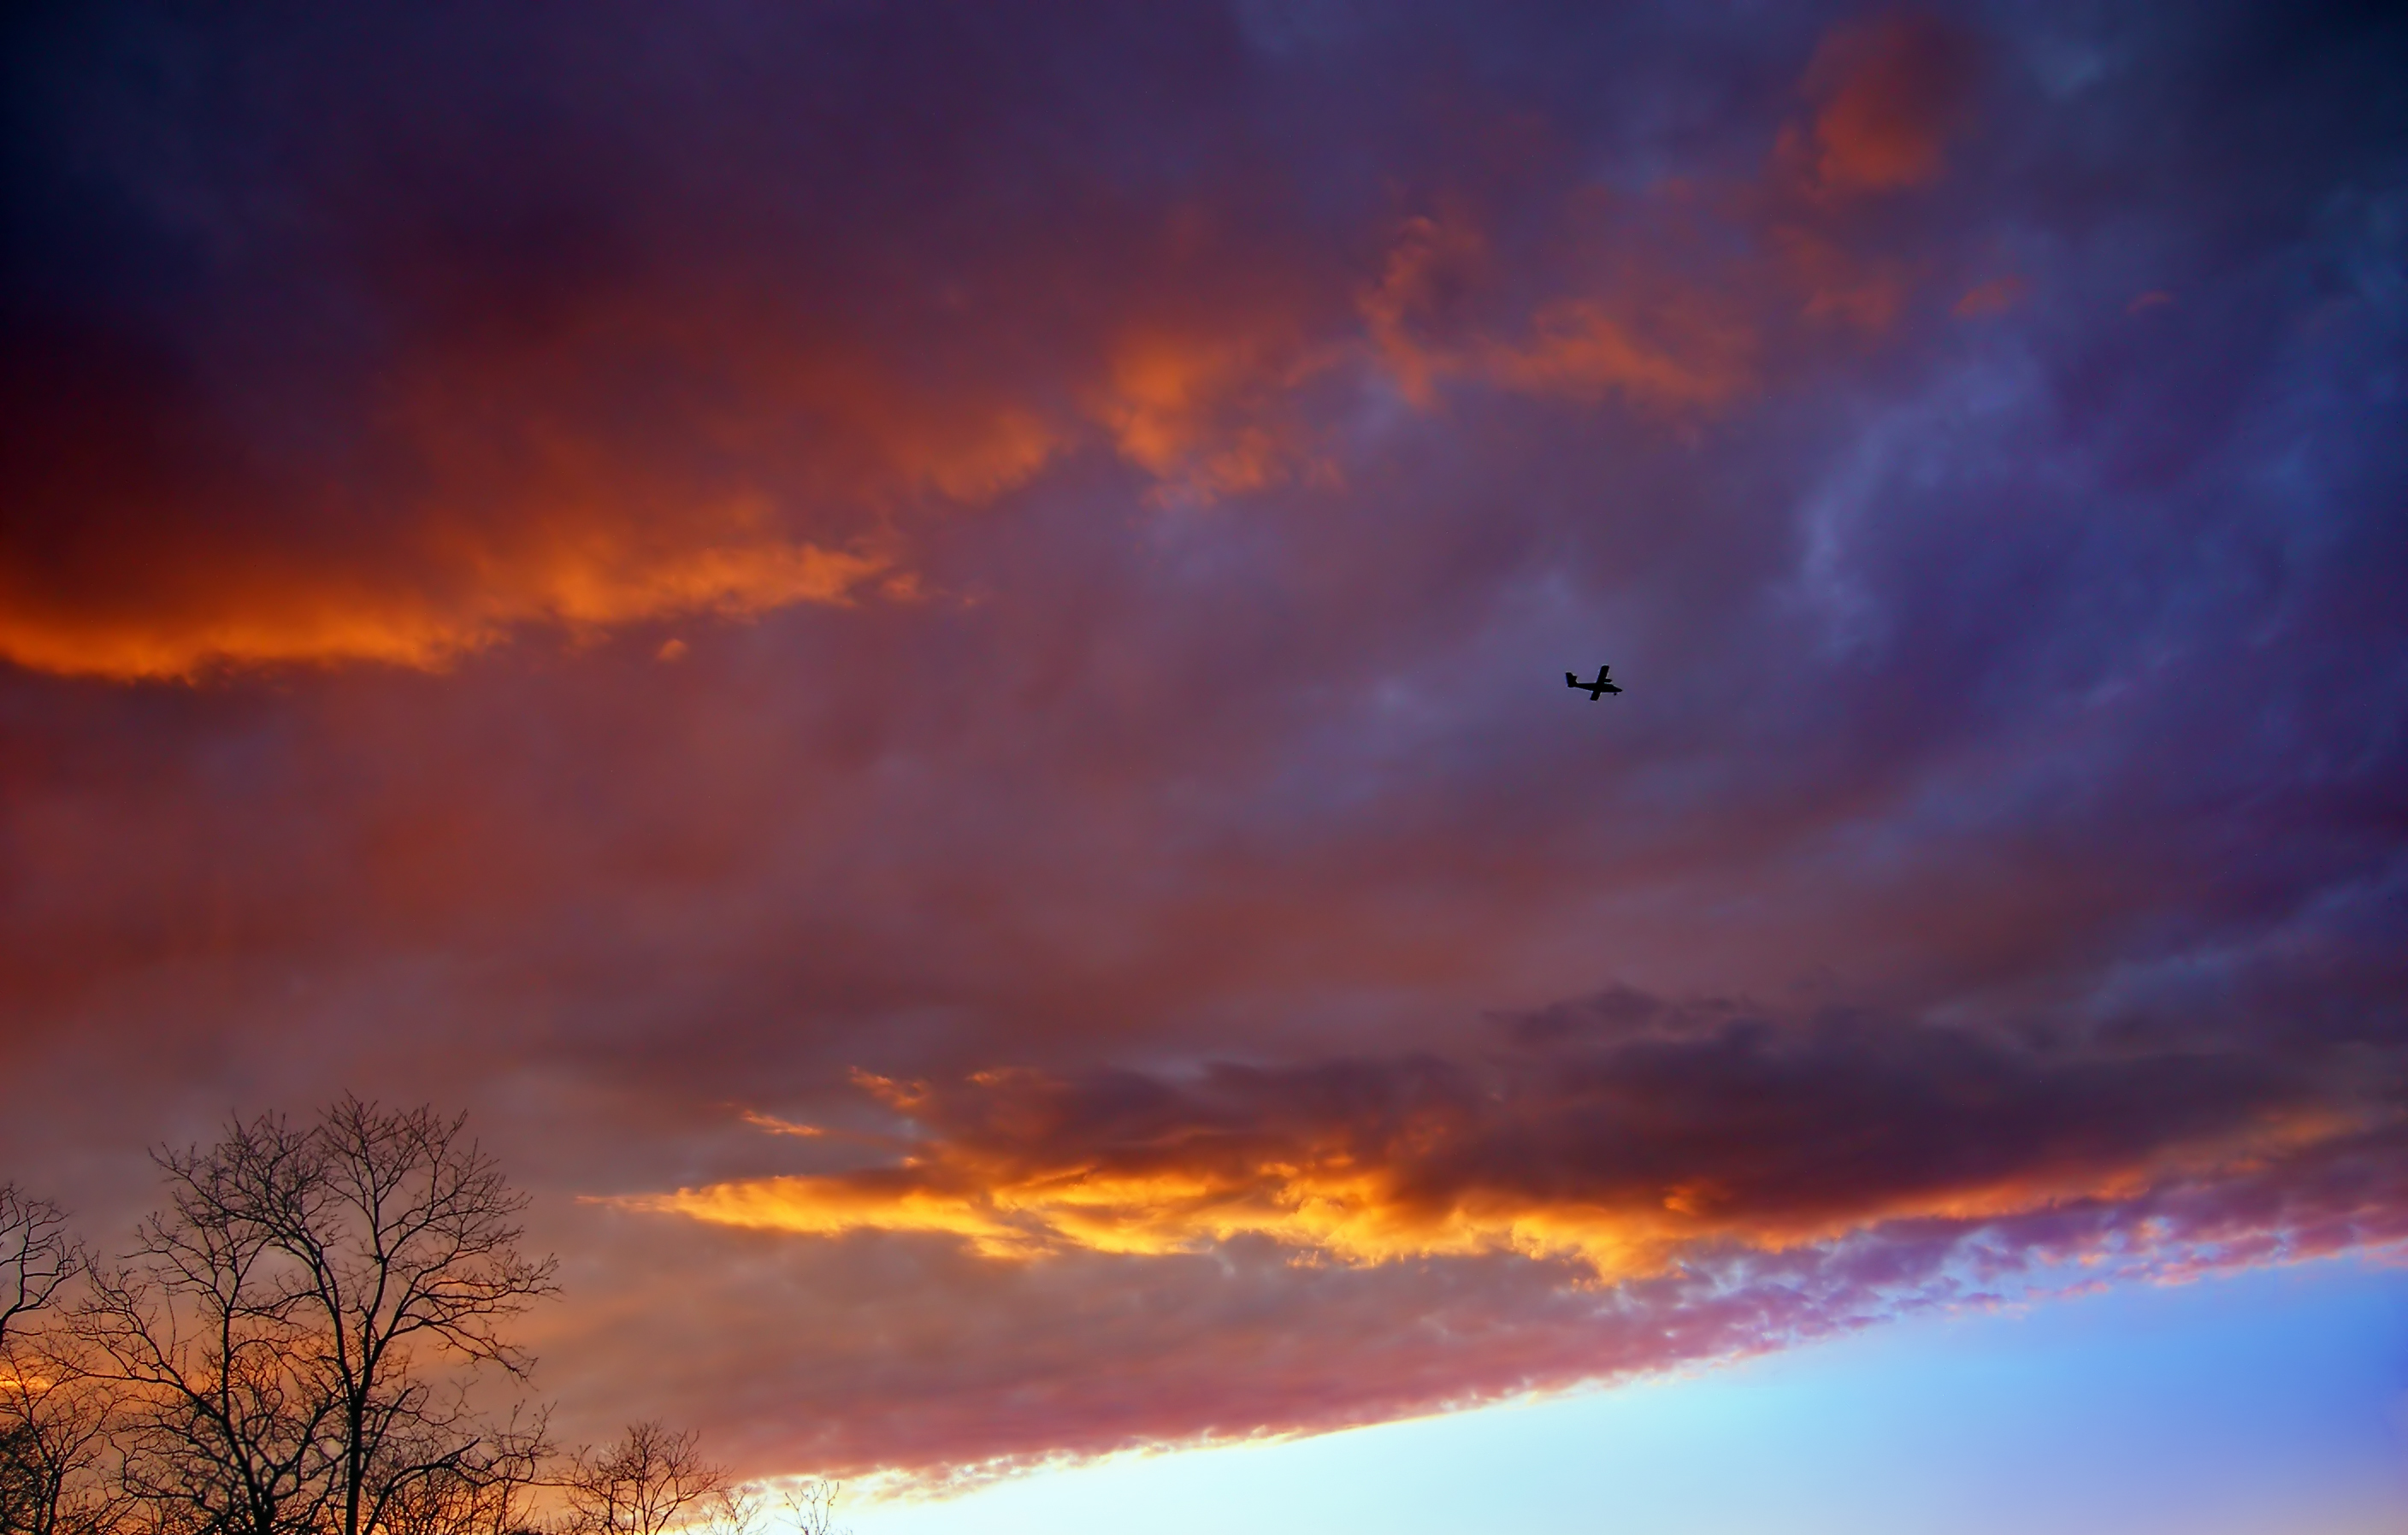
horizon, silhouette, cloud, sky, sunrise, sunset, sunlight, dawn, atmosphere, dusk, evening, weather, creativecommons, clouds, stratocumulus, altocumulus, afterglow, astronomical object, meteorological phenomenon, red sky at morning